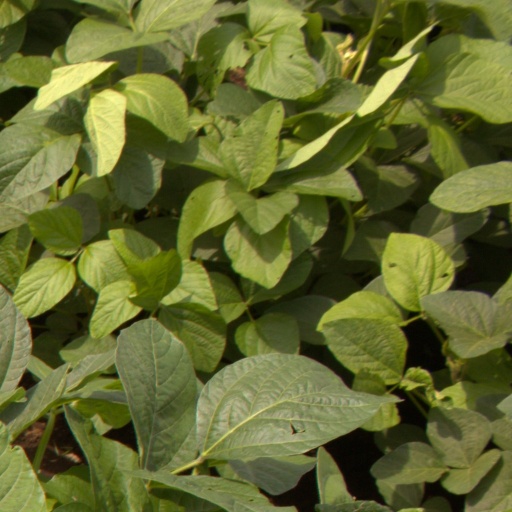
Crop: soybean